XHKQ-FM

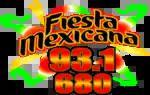
Logo used with Fiesta Mexicana format

XEKQ-AM received its concession on April 20, 1958. It operated on 680 kHz and was owned by Radio Soconusco, S.A. It moved to FM in 2010.